Sky position (RA, Dec in degrees): 178.368, 28.638
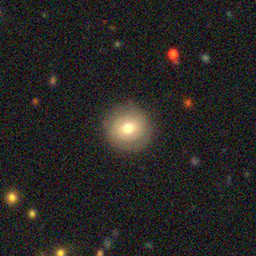
Galaxy morphology: Round Smooth Galaxies